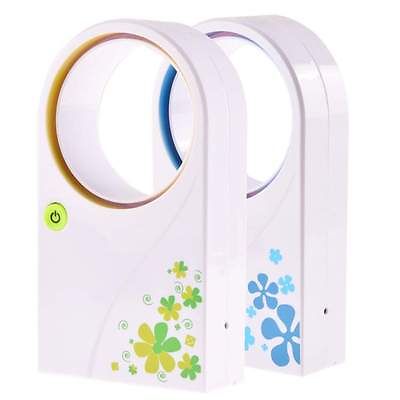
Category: fan